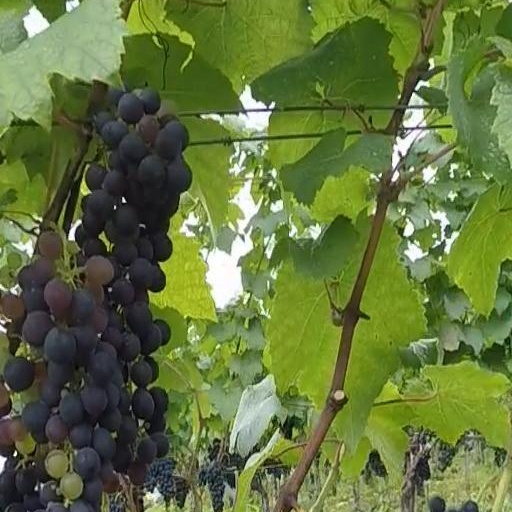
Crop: grape